Bab Al Bahrain

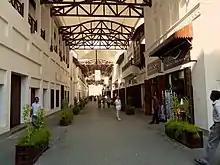
A pedestrian zone behind the building

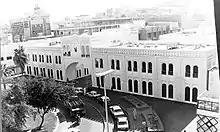
The building, unknown date

Bab Al Bahrain (translitered "Bāb al-Baḥrayn" meaning "Gateway of Bahrain") is a historical building located in the Customs Square in the central business district of Manama. It marks the main entrance to the Manama Souq.